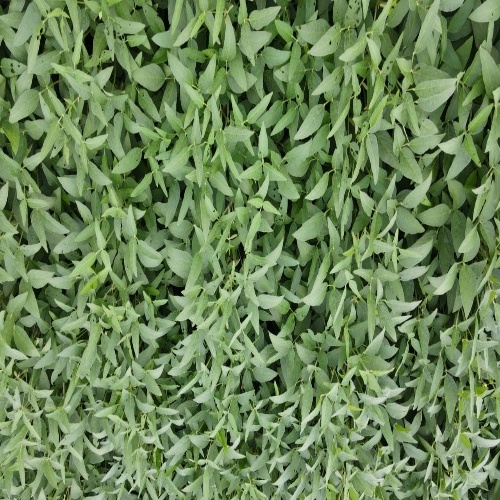
Label: Diabrotica_speciosa